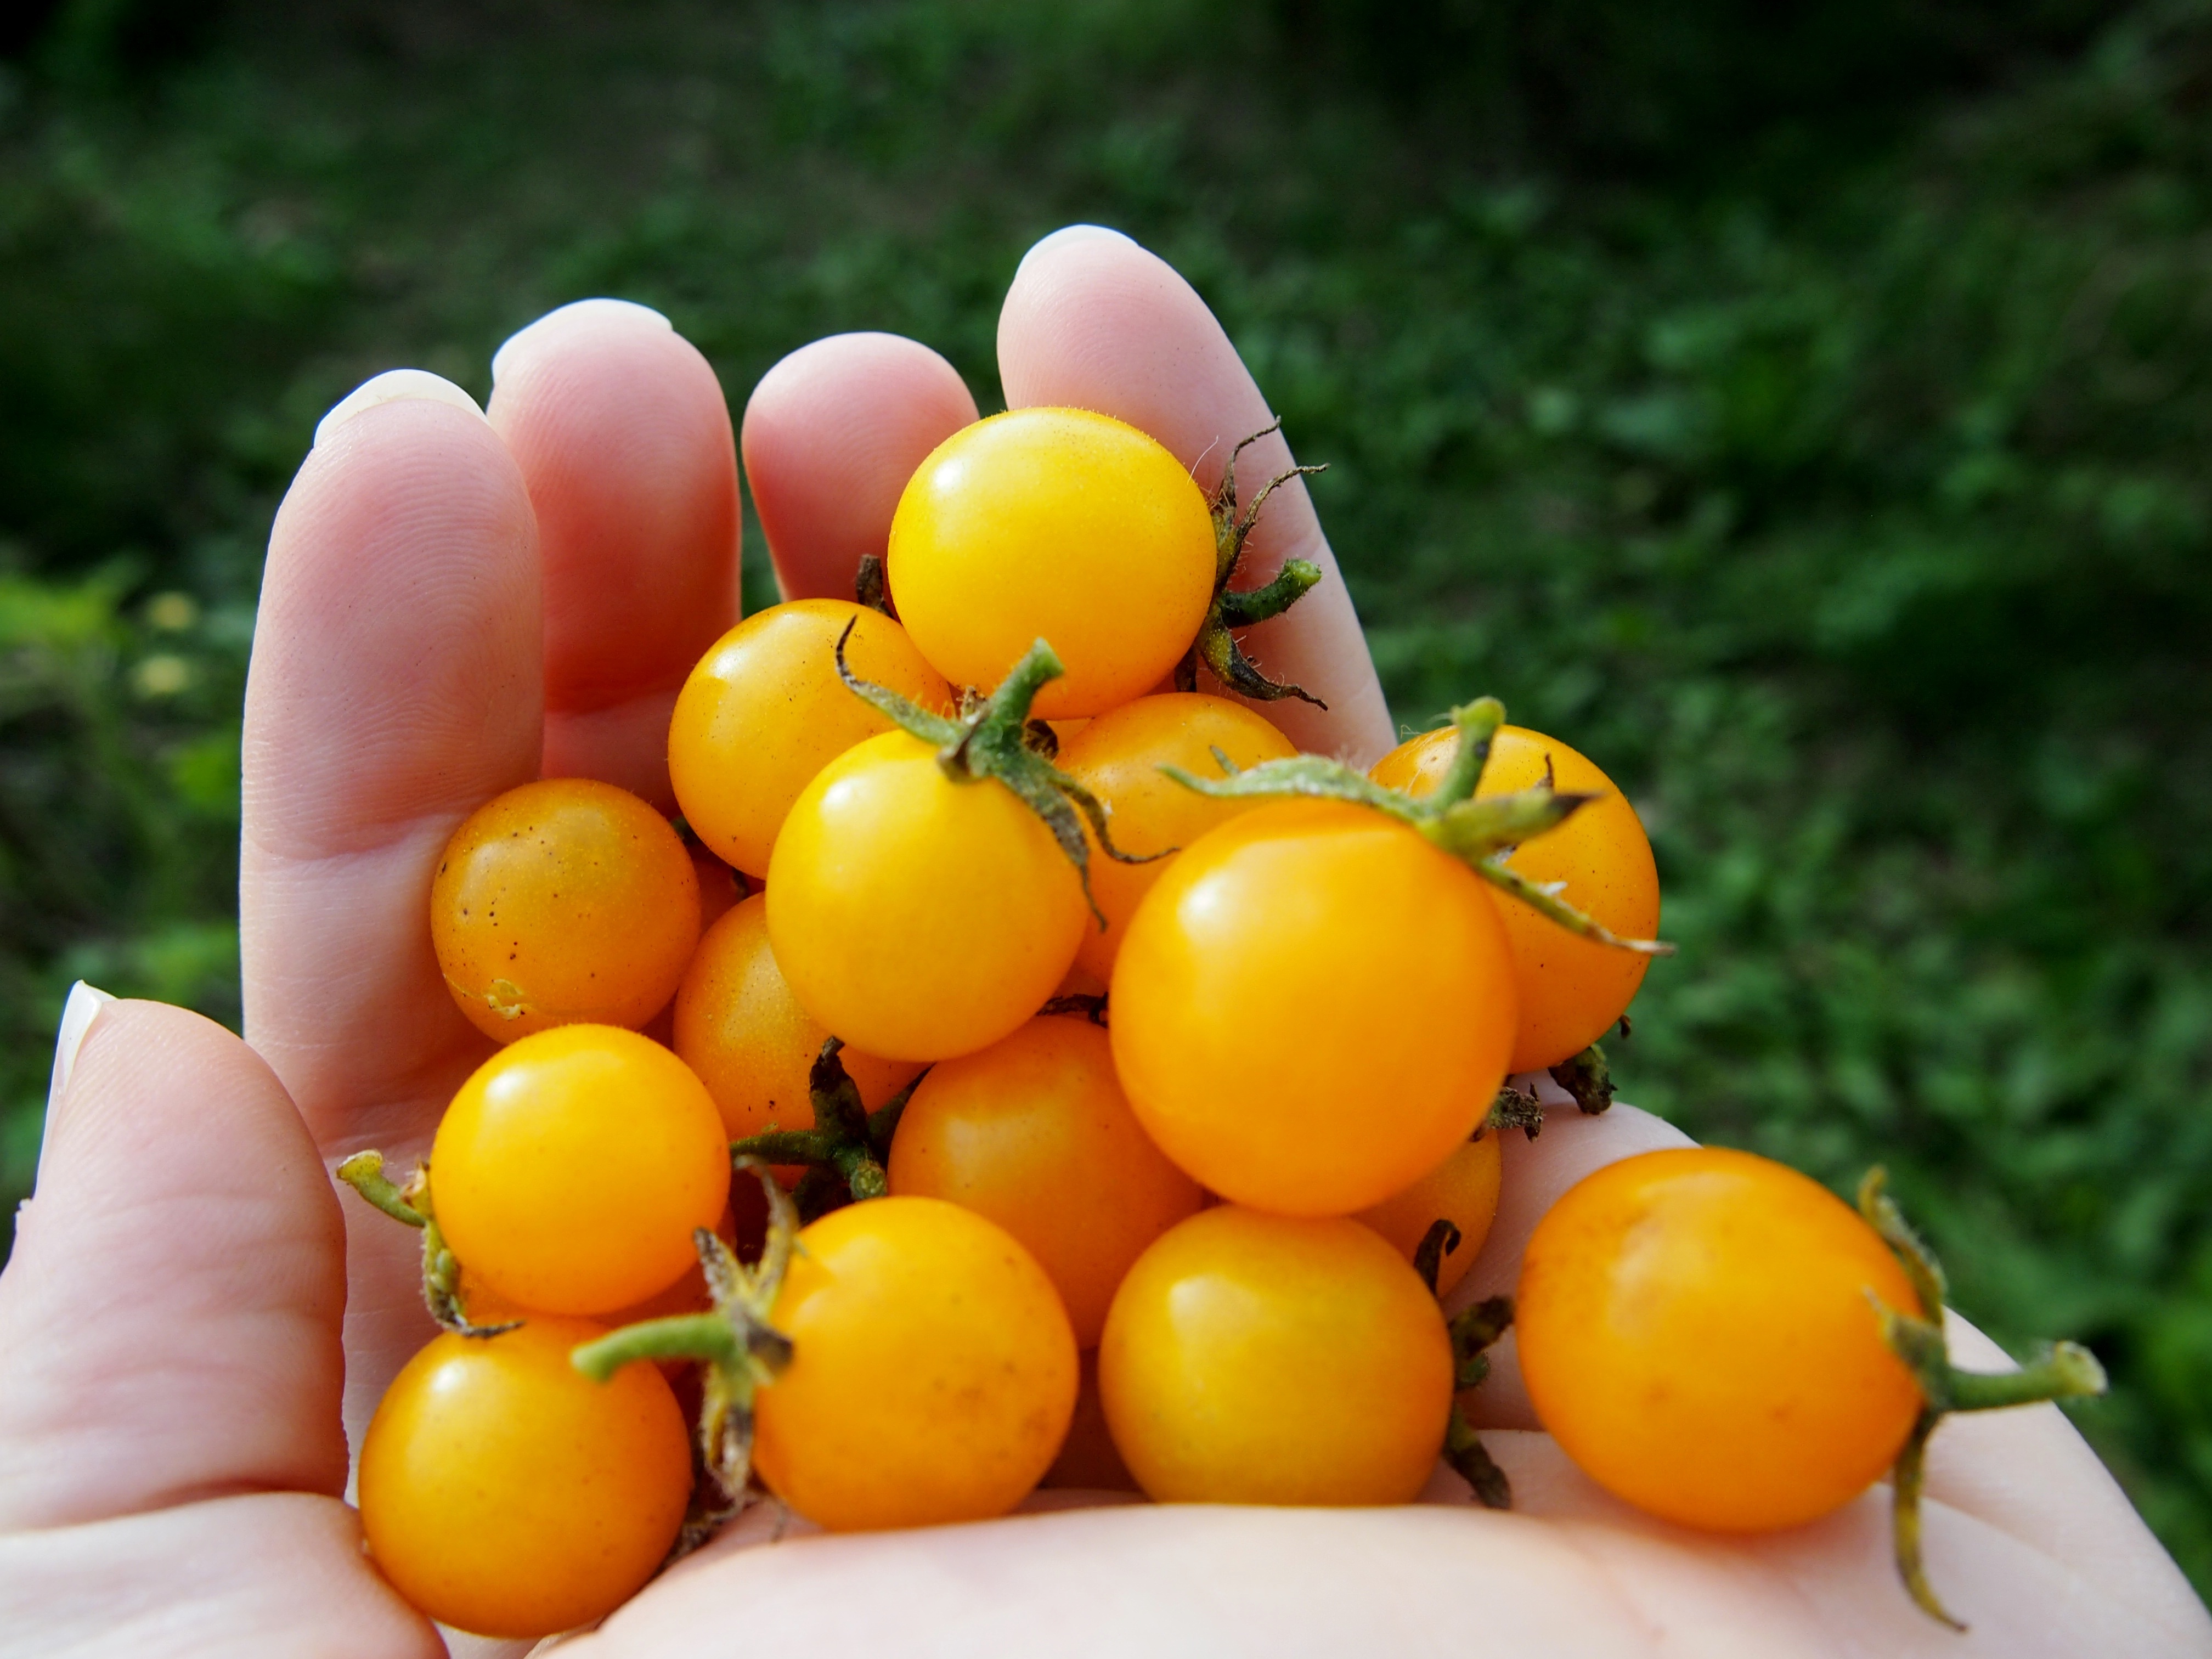
food, fruit, yellow, plant, produce, citrus, tangerine, flora, mandarin orange, land plant, clementine, flowering plant, flower, tangelo, vegetable, tomato, orange, kumquat, persimmon, potato and tomato genus